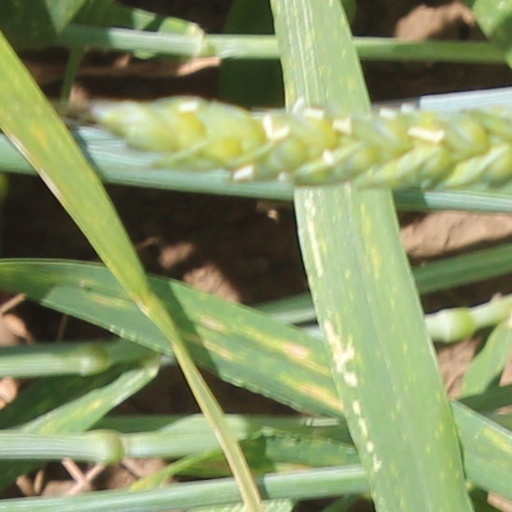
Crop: wheat